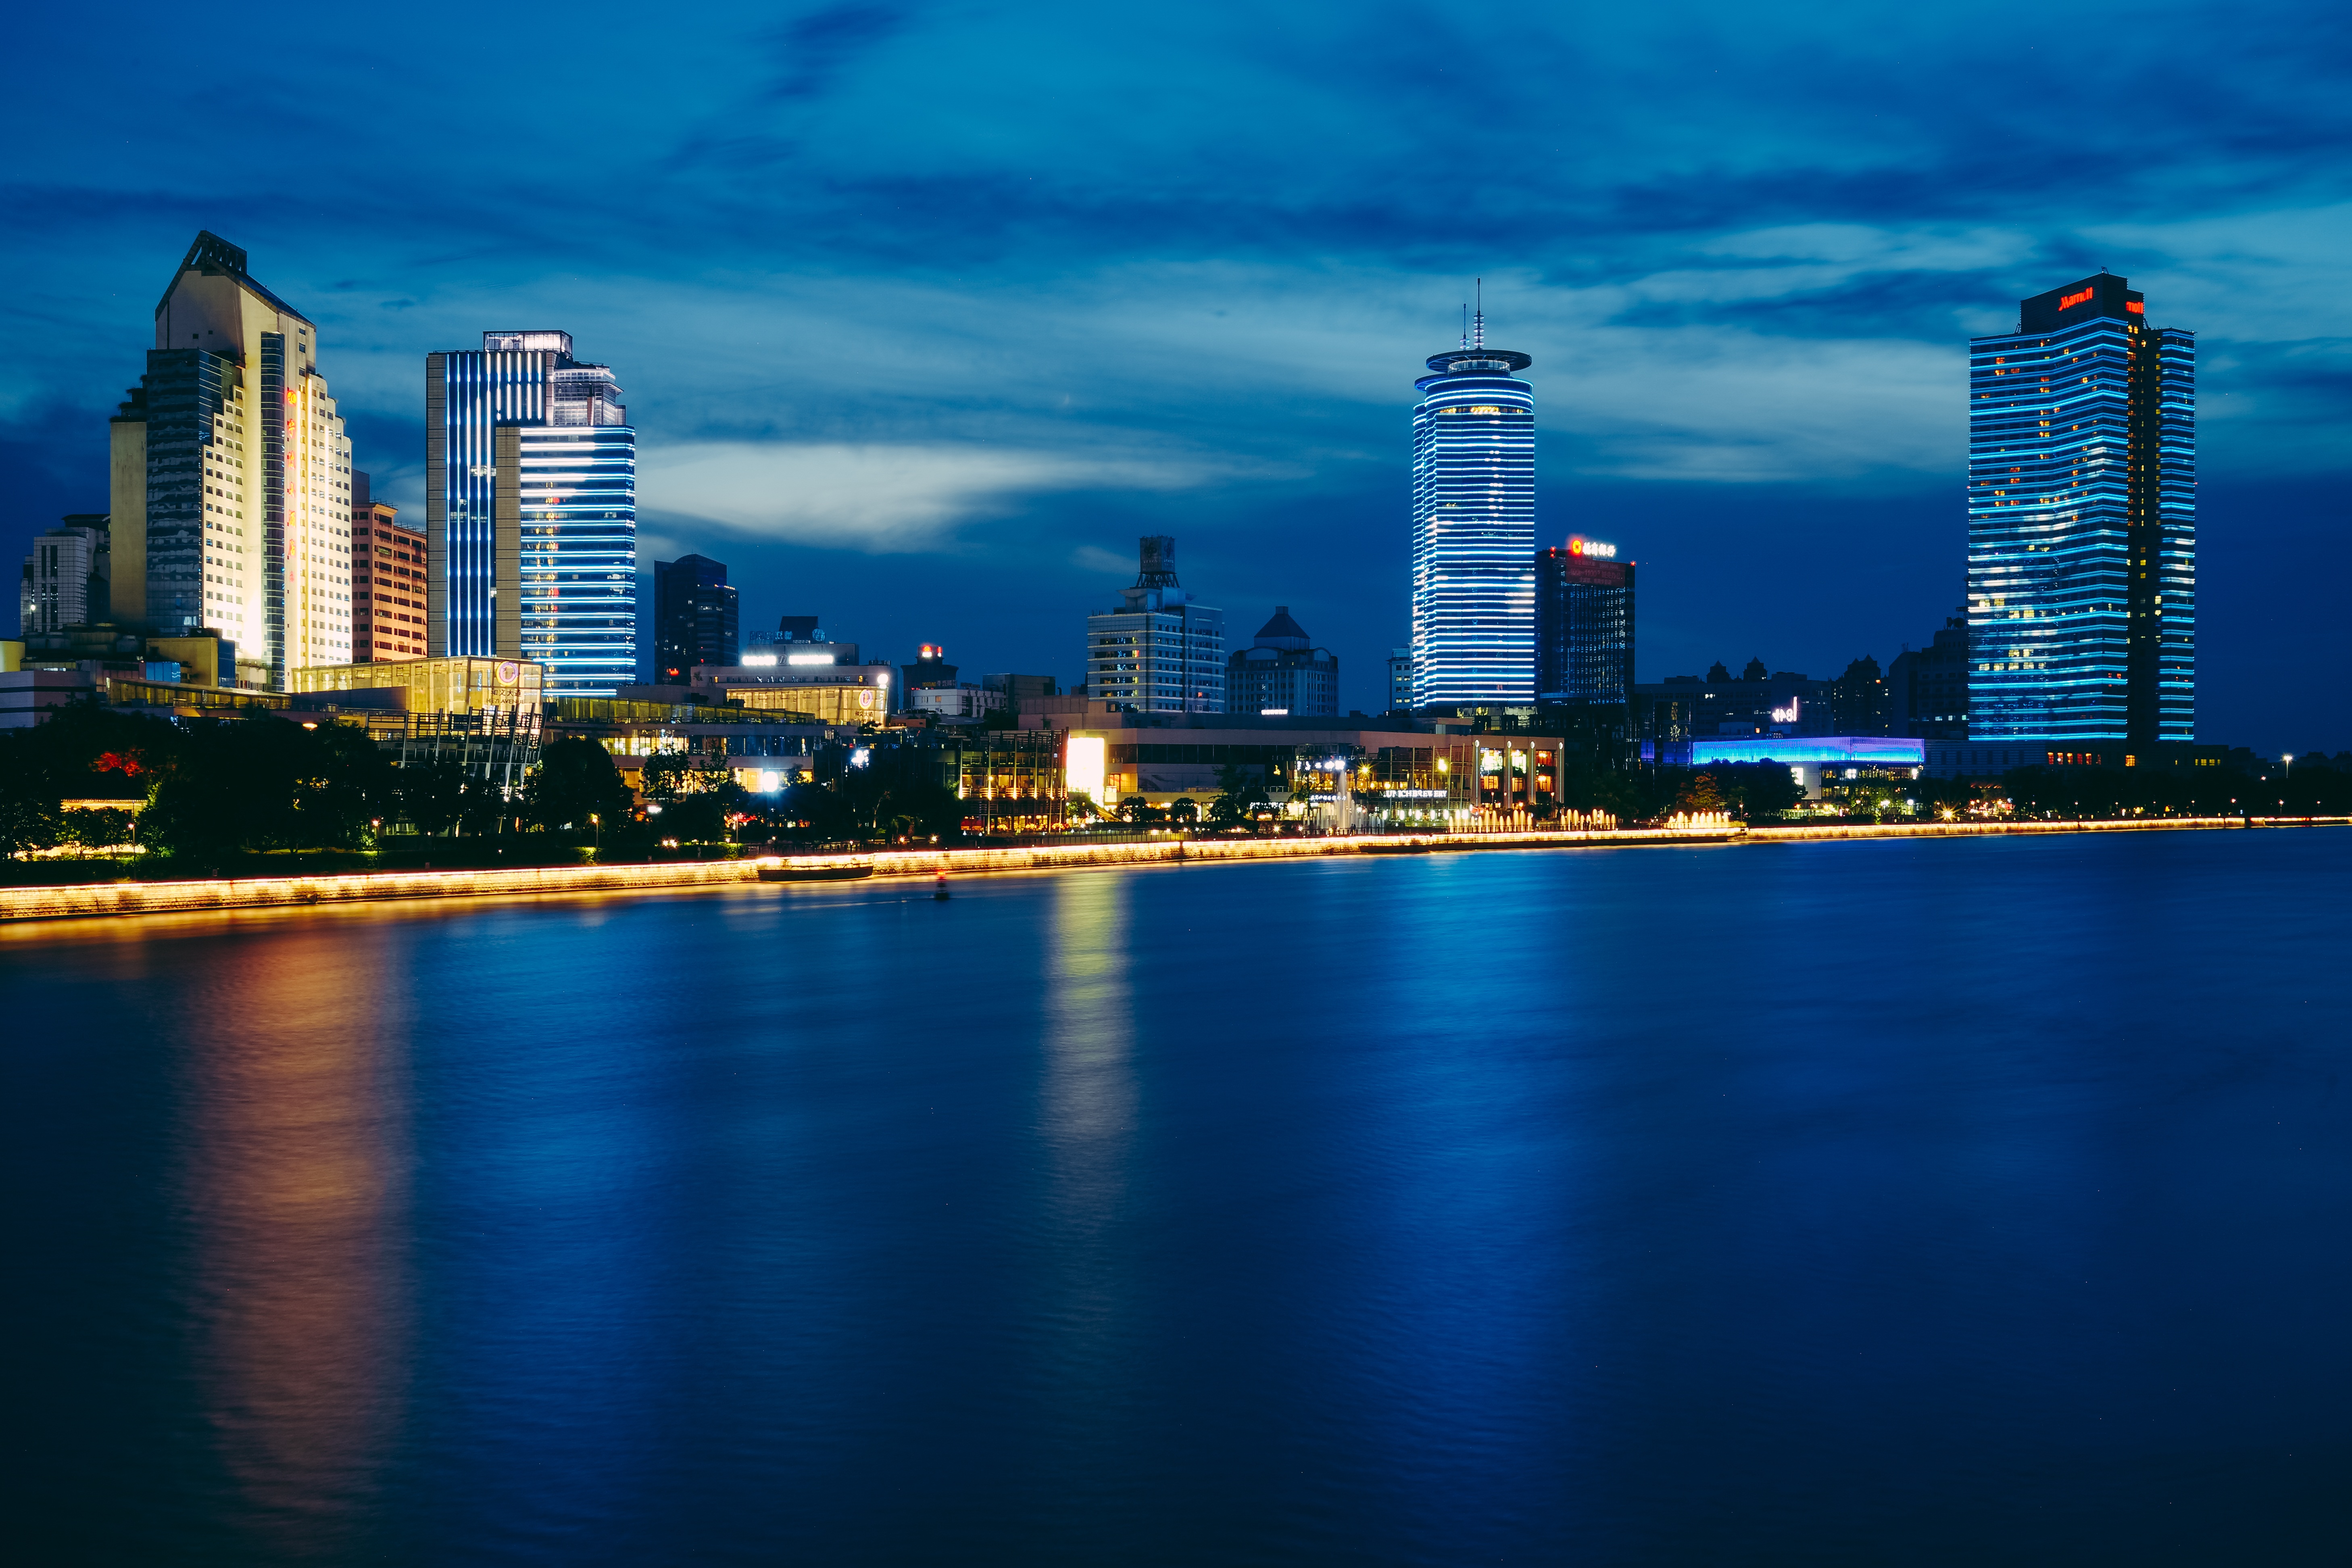
horizon, sky, skyline, night, city, skyscraper, cityscape, downtown, summer, dusk, evening, reflection, landmark, blue, cool, metropolis, at dusk, ningbo, urban area, geographical feature, human settlement, metropolitan area